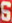
Number: 6